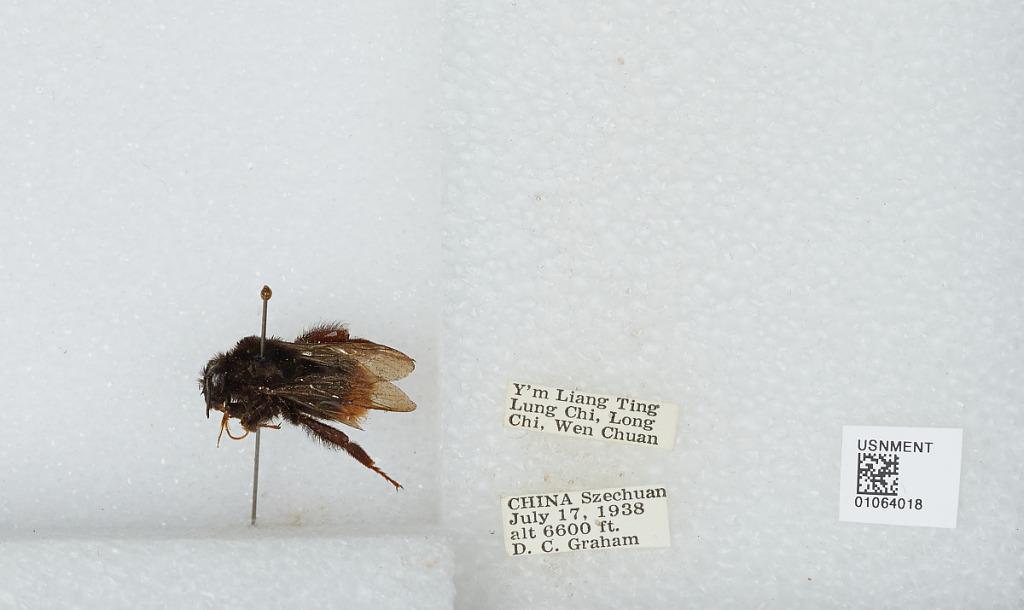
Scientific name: Bombus sp.
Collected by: D. Graham
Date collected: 1938-7-17
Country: China
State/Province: Sichuan
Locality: Y'm Liang Ting Lung Chi, Long Chi, Wen Chuan